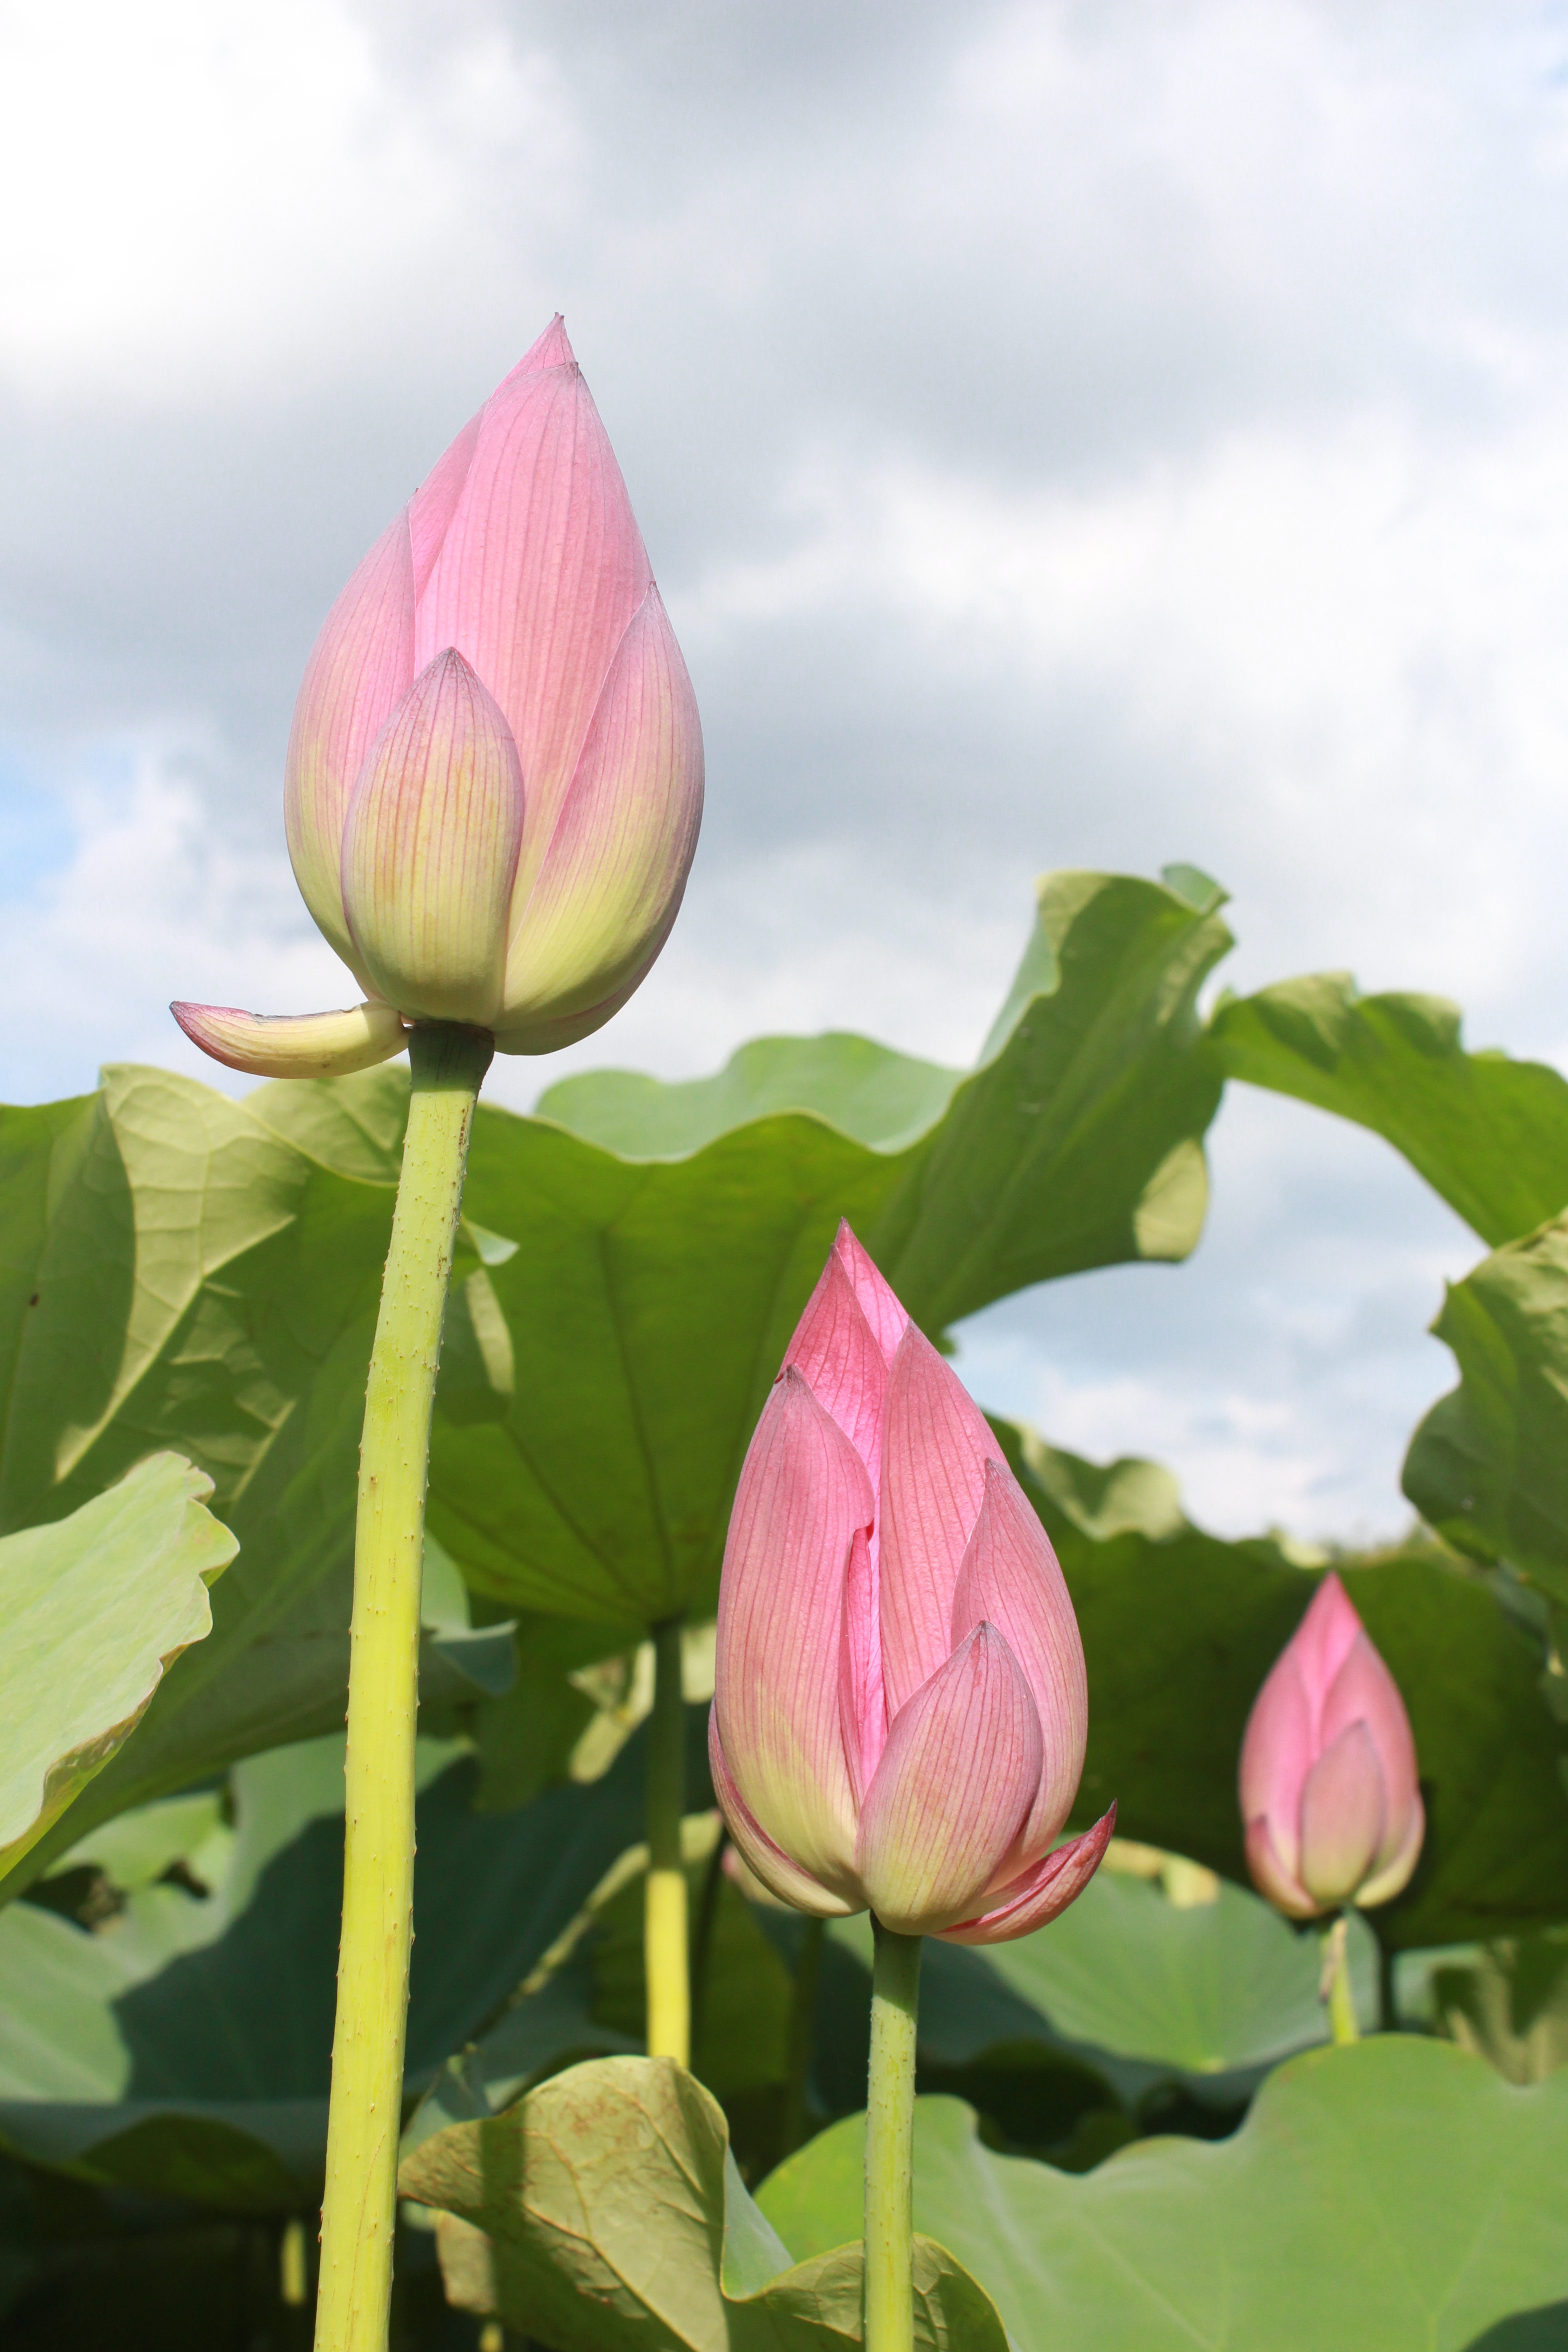
blossom, plant, flower, petal, botany, sacred lotus, aquatic plant, lotus, bud, green leaves, flowering plant, plant stem, land plant, lotus family, proteales